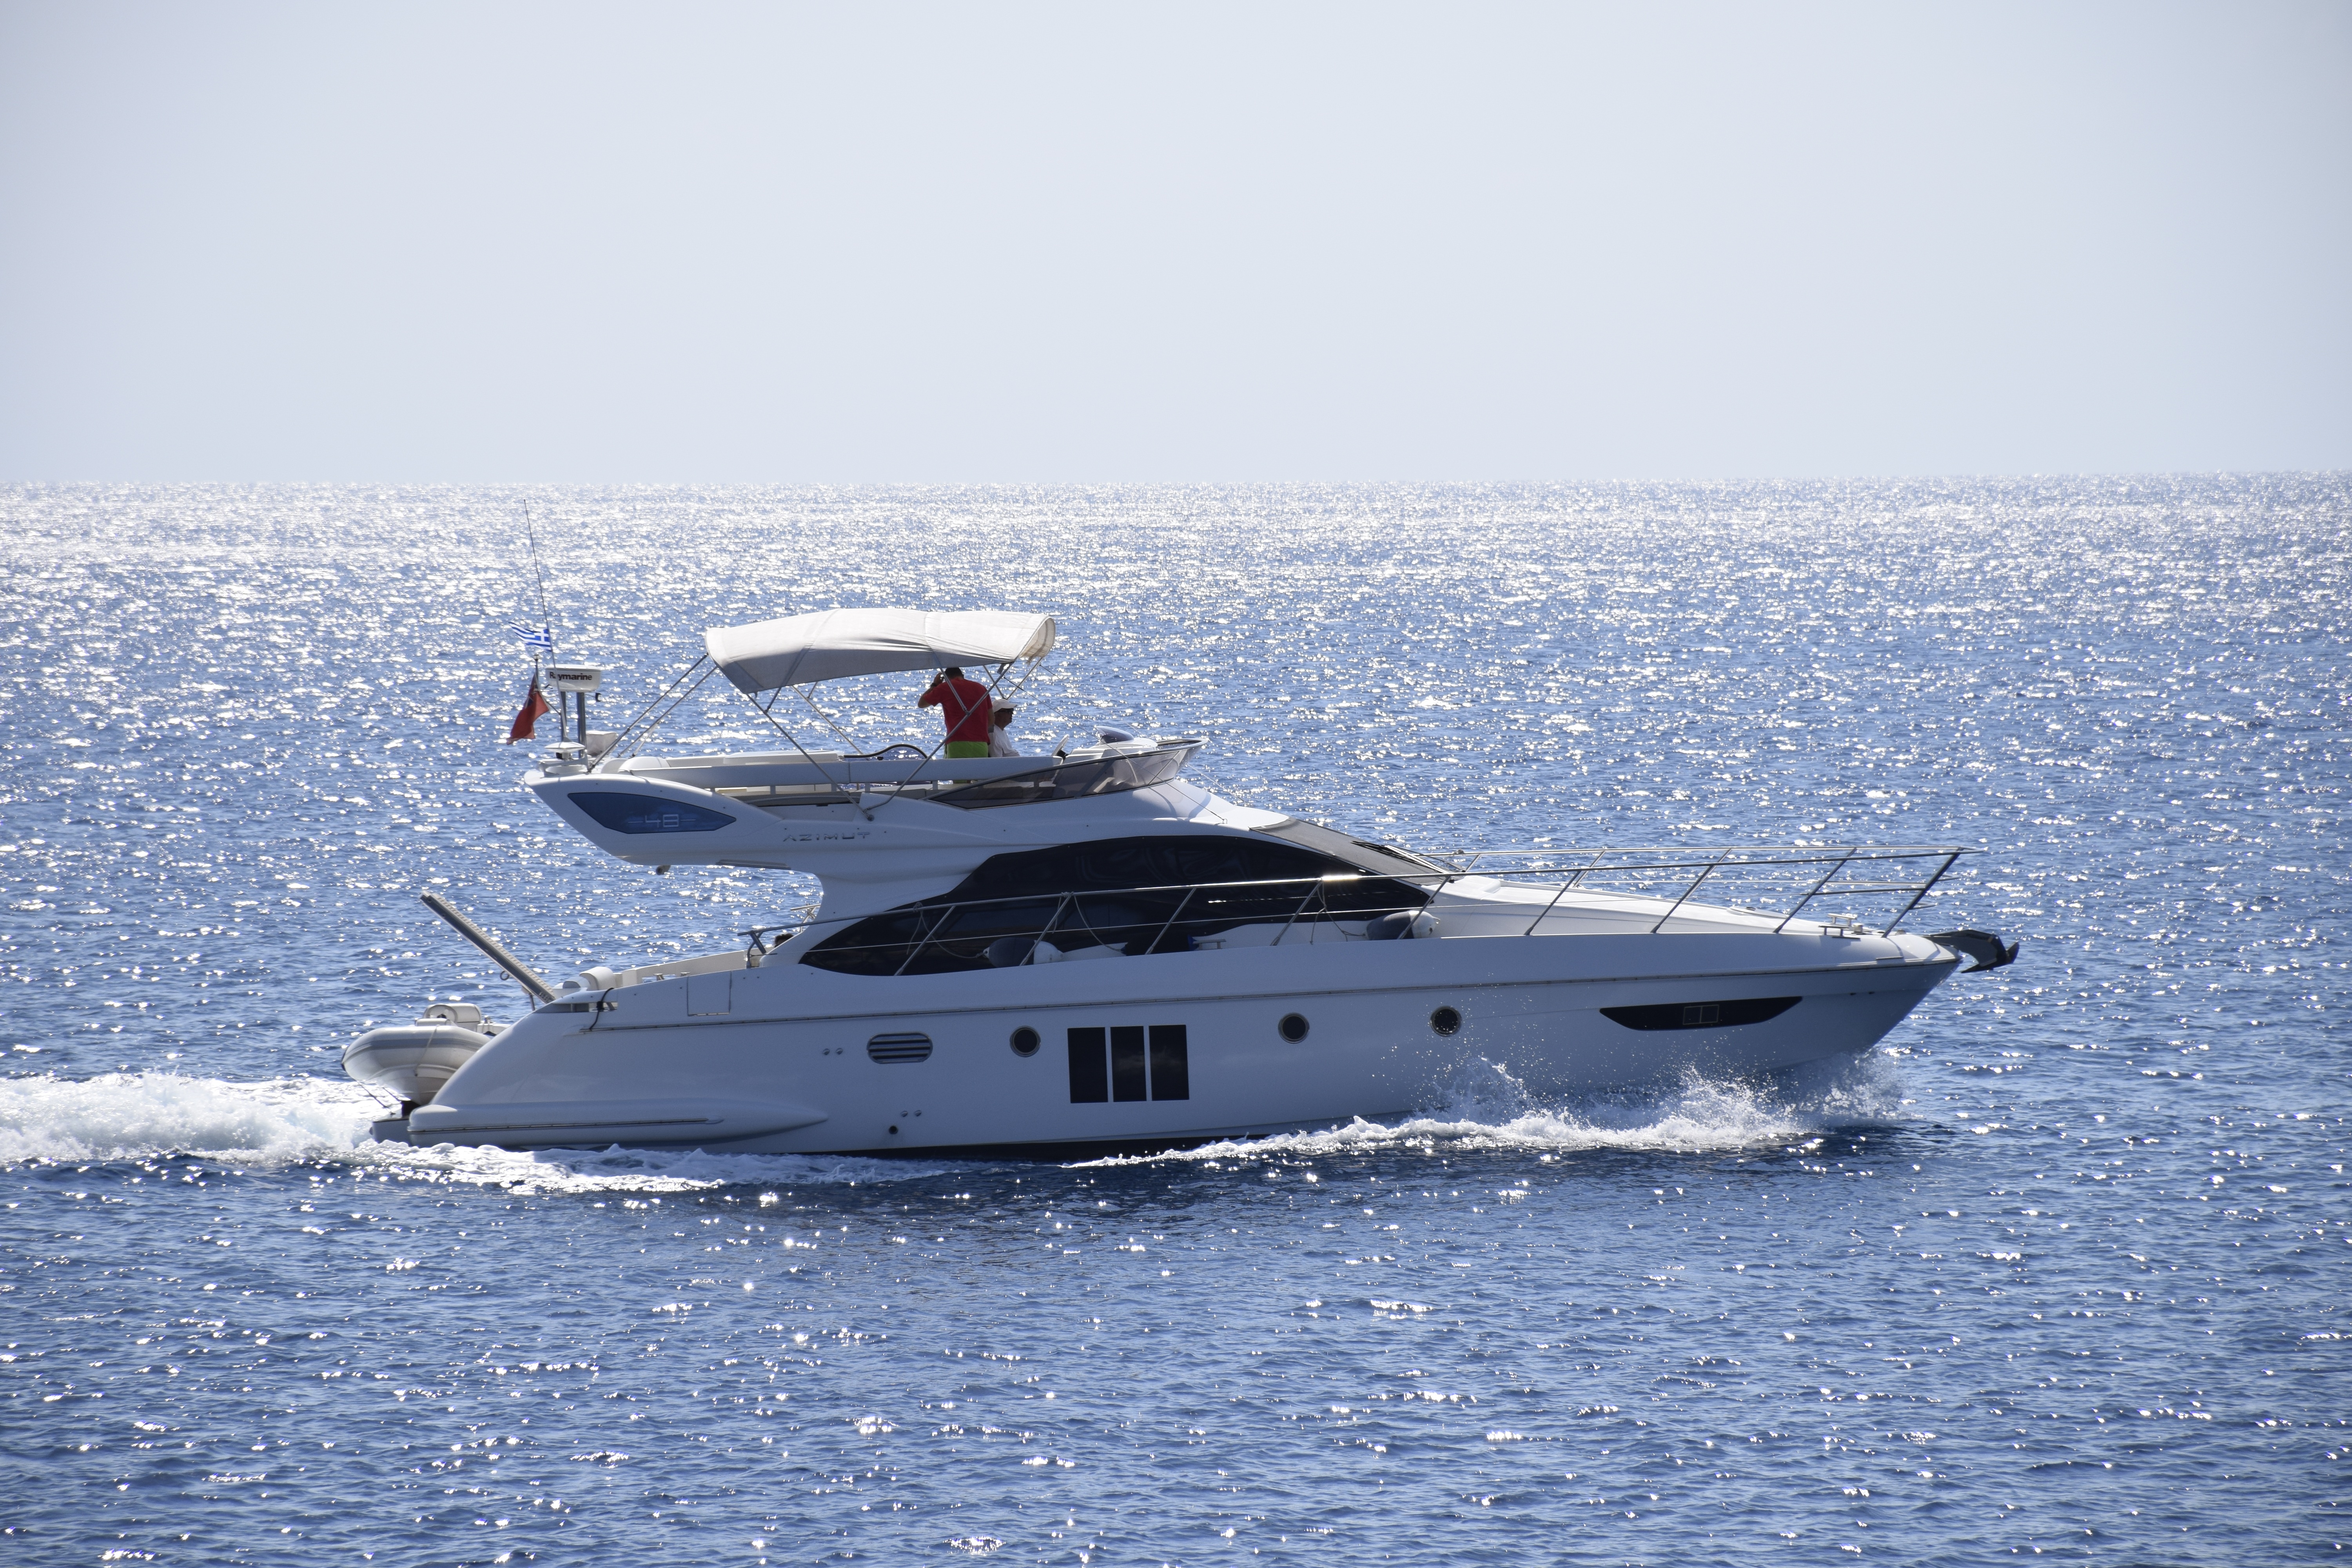
sea, water, boat, ship, vehicle, yacht, motorboat, boating, watercraft, ecosystem, passenger ship, luxury yacht